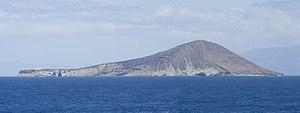
Lehua est une petite île en forme de croissant située à 1,1 km au nord de Ni'ihau. L'île elle-même était formée d'un cône de cendres relié au volcan éteint de Ni'ihau.